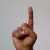
The image shows a hand gesture representing the letter 'D' in Indian Sign Language.